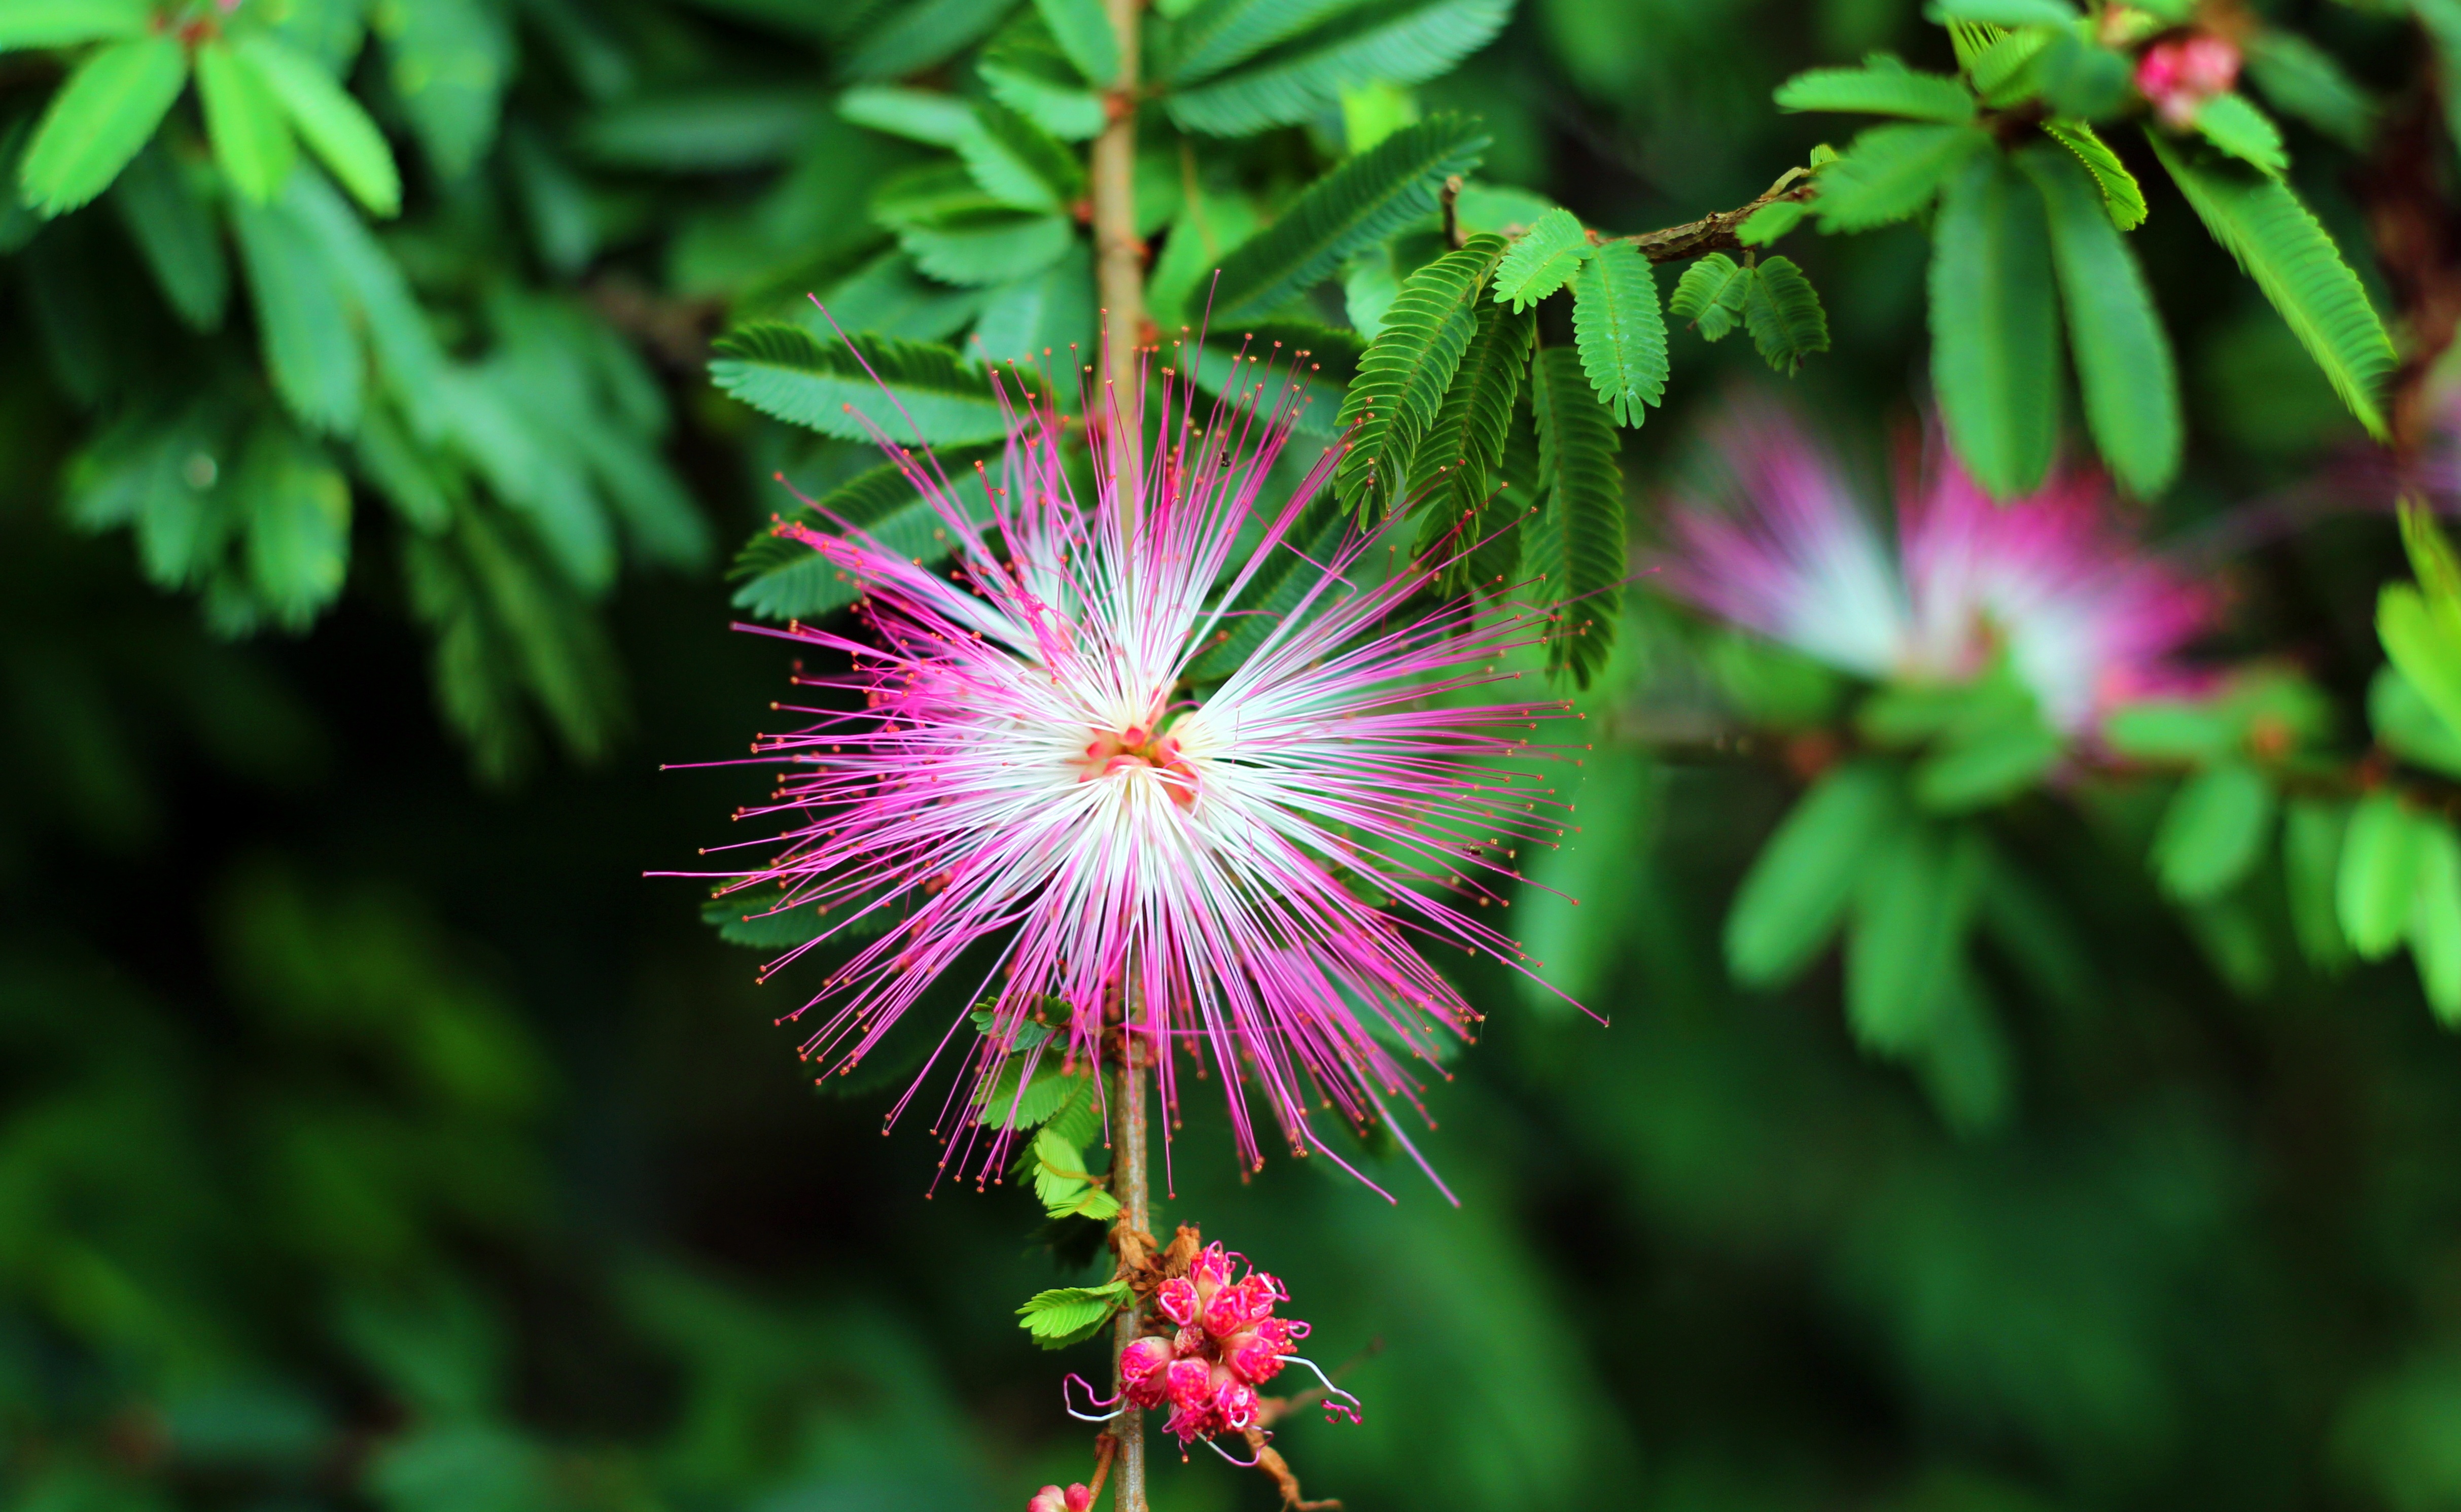
tree, nature, branch, blossom, plant, photography, leaf, flower, petal, green, botany, pink, flora, wildflower, close up, shrub, macro photography, flowering plant, land plant